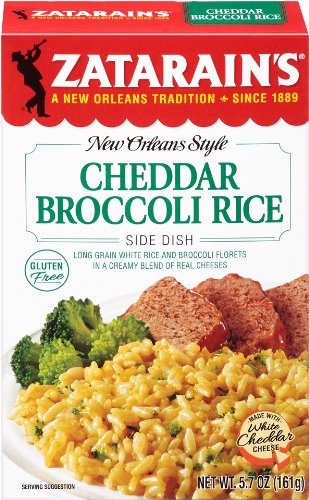
Item Name: Zatarain's New Orleans Style Mixes Cheddar Broccoli Rice, 5.7 oz
Value: 5.7
Unit: Ounce

Price: 5.17